WXIII: Patlabor the Movie 3

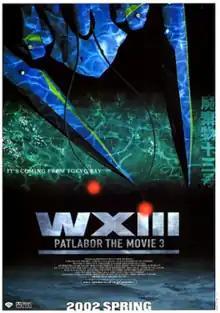
Theatrical poster

is a 2002 Japanese animated science fiction thriller film directed by Fumihiko Takayama and written by Miki Tori. The third and final installment of the "Patlabor" film trilogy, it takes place in between "" and "" and serves as a side story, focusing on two police detectives and SV2 as they investigate a series of mysterious acts of deadly destruction occurring in and around Tokyo Bay that may be connected to a genetic experiment gone wrong. It was animated by Madhouse and produced by Bandai Visual and Tohokushinsha.